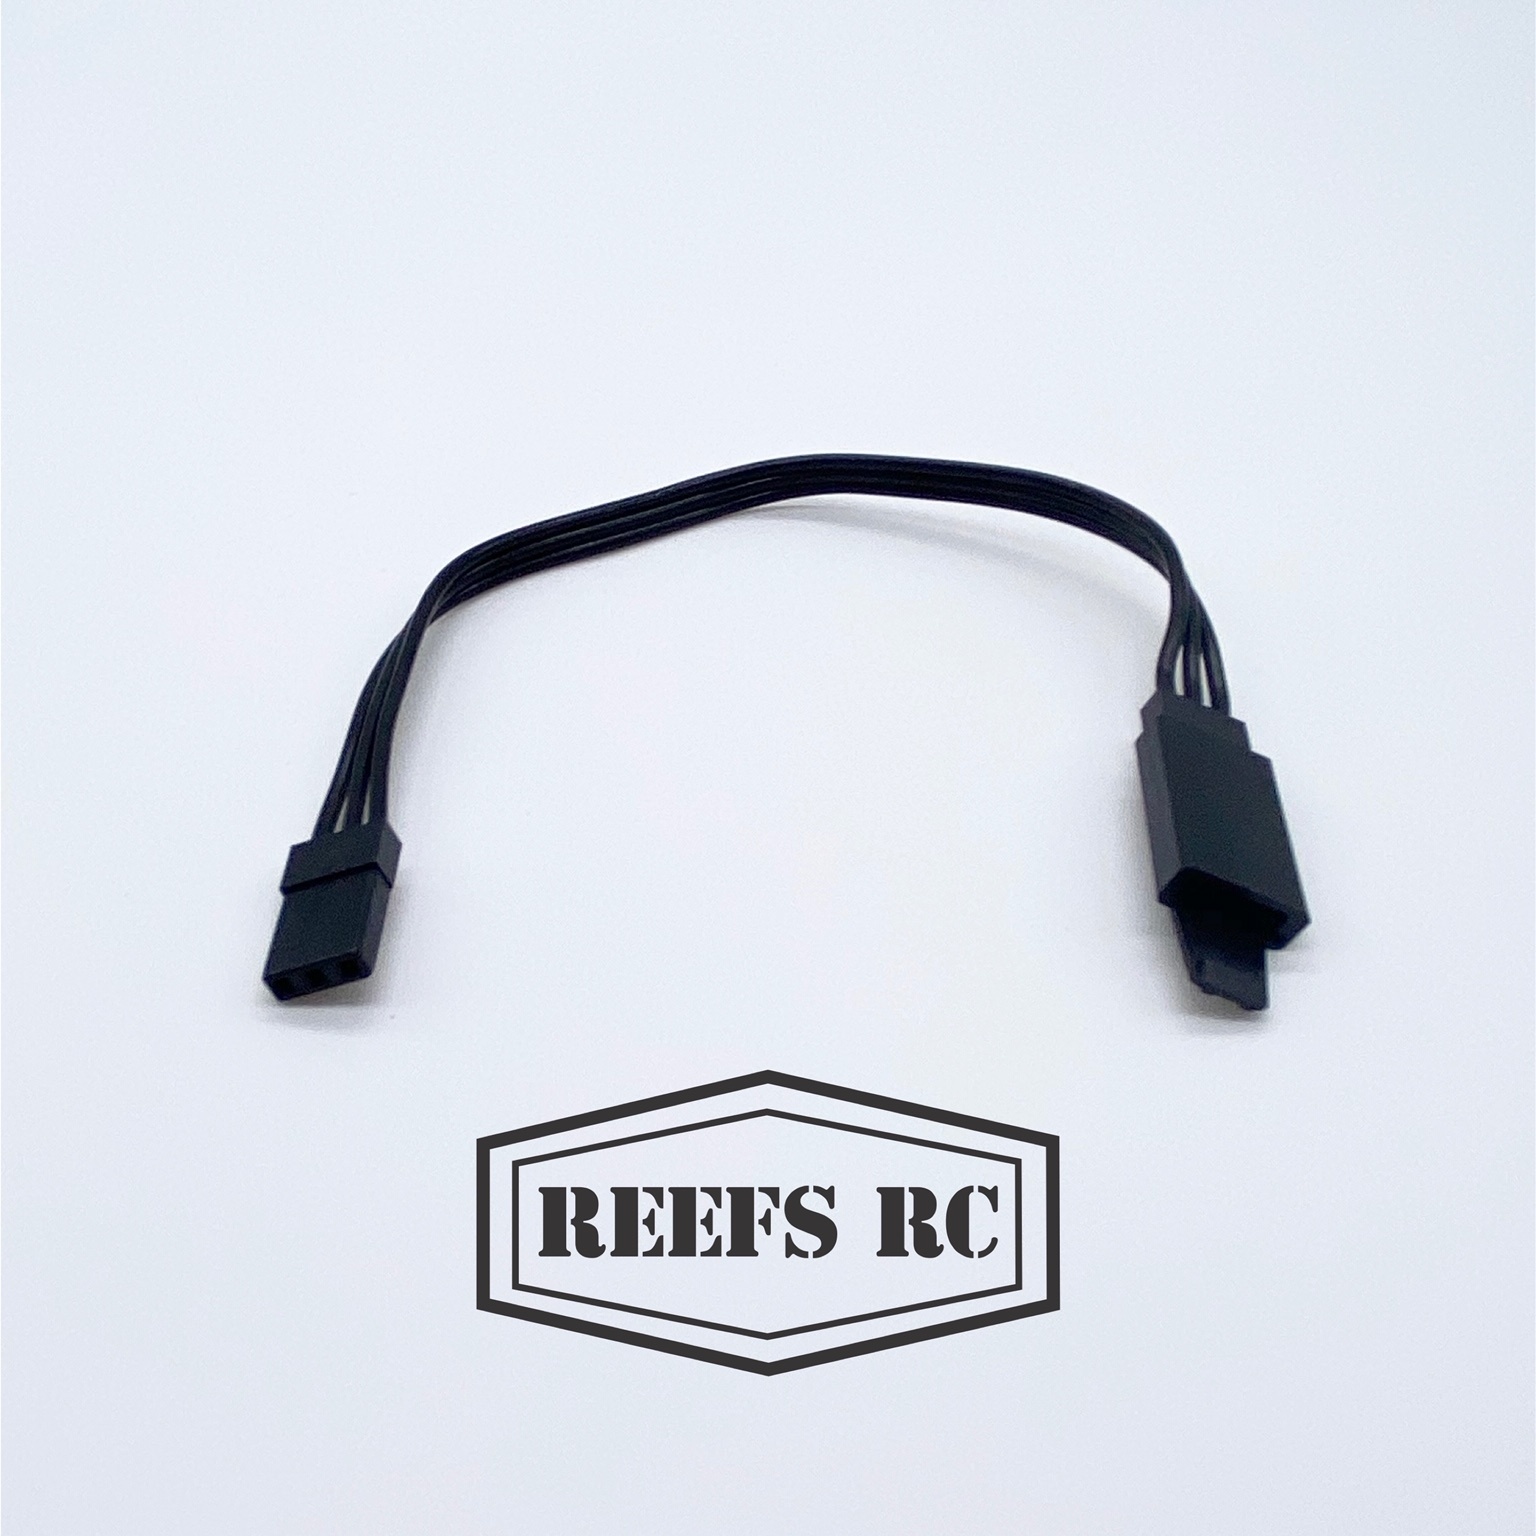
Reefs 6" Lockable Servo Extension
Brand: Reefs
- Black HD Servo Extension - 6inches / 152.4mm - Male to Female - Lockable design - 22AWG
Category: Cameras & Optics > Camera & Optic Accessories > Camera Parts & Accessories > Camera Lens Zoom Units > Servo Zoom Units